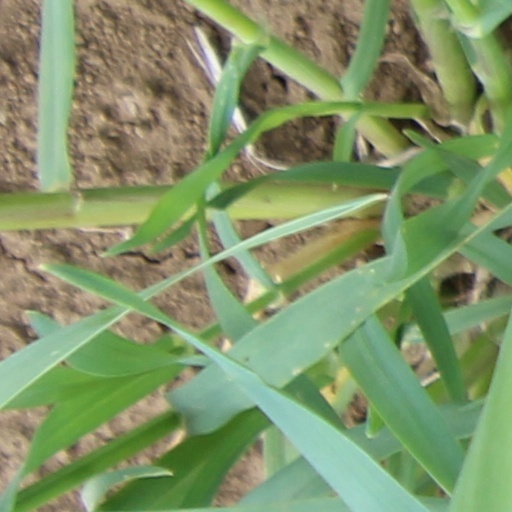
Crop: wheat